Barbara Holborow

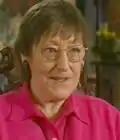
Holborow in 2000

Barbara Anne Holborow ( Edmonds, 29 June 1930 – 23 May 2012) was an Australian magistrate in the New South Wales Children's Court.